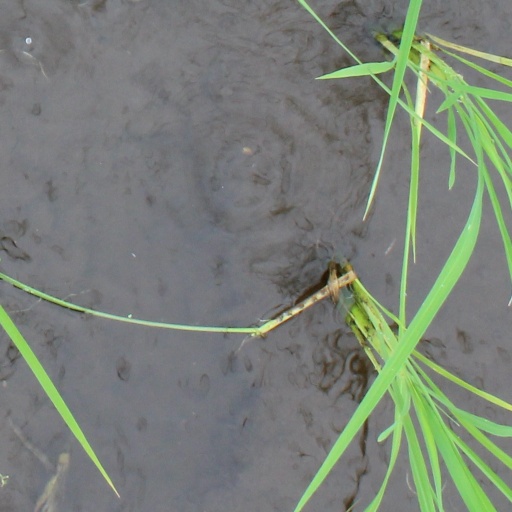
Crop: rice